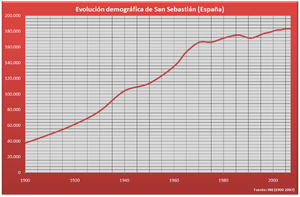
Saint-Sébastien, officiellement Donostia en basque et San Sebastián en espagnol, est une ville du Nord de l'Espagne, capitale de la province du Guipuscoa, dans la Communauté autonome basque. Elle est le siège du diocèse de Saint-Sébastien et de la province maritime de Saint-Sébastien.